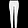
Label: Trouser